Homenaje a Dos Leyendas (2016)

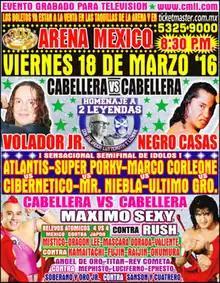
Official poster for the show featuring the four wrestlers risking their hair

"Homenaje a Dos Leyendas" (2016) (Spanish for "Homage to Two Legends") was a professional wrestling pay-per-view show event, scripted and produced by Consejo Mundial de Lucha Libre (CMLL; "World Wrestling Council"). The "Dos Leyendas" show took place on March 18, 2016 in CMLL's main venue, Arena México, Mexico City, Mexico. The event was to honor and remember CMLL founder Salvador Lutteroth, who died in March 1987. Starting in 1999 CMLL honored not just their founder during the show, but also a second "lucha libre" legend, making it their version of a Hall of Fame event. For the 2016 show CMLL commemorated the life and career of wrestler Lizmark. This was the 18th March show held under the "Homenaje a Dos Leyendas" name, having previously been known as "Homenaje a Salvador Lutteroth" from 1996 to 1998.